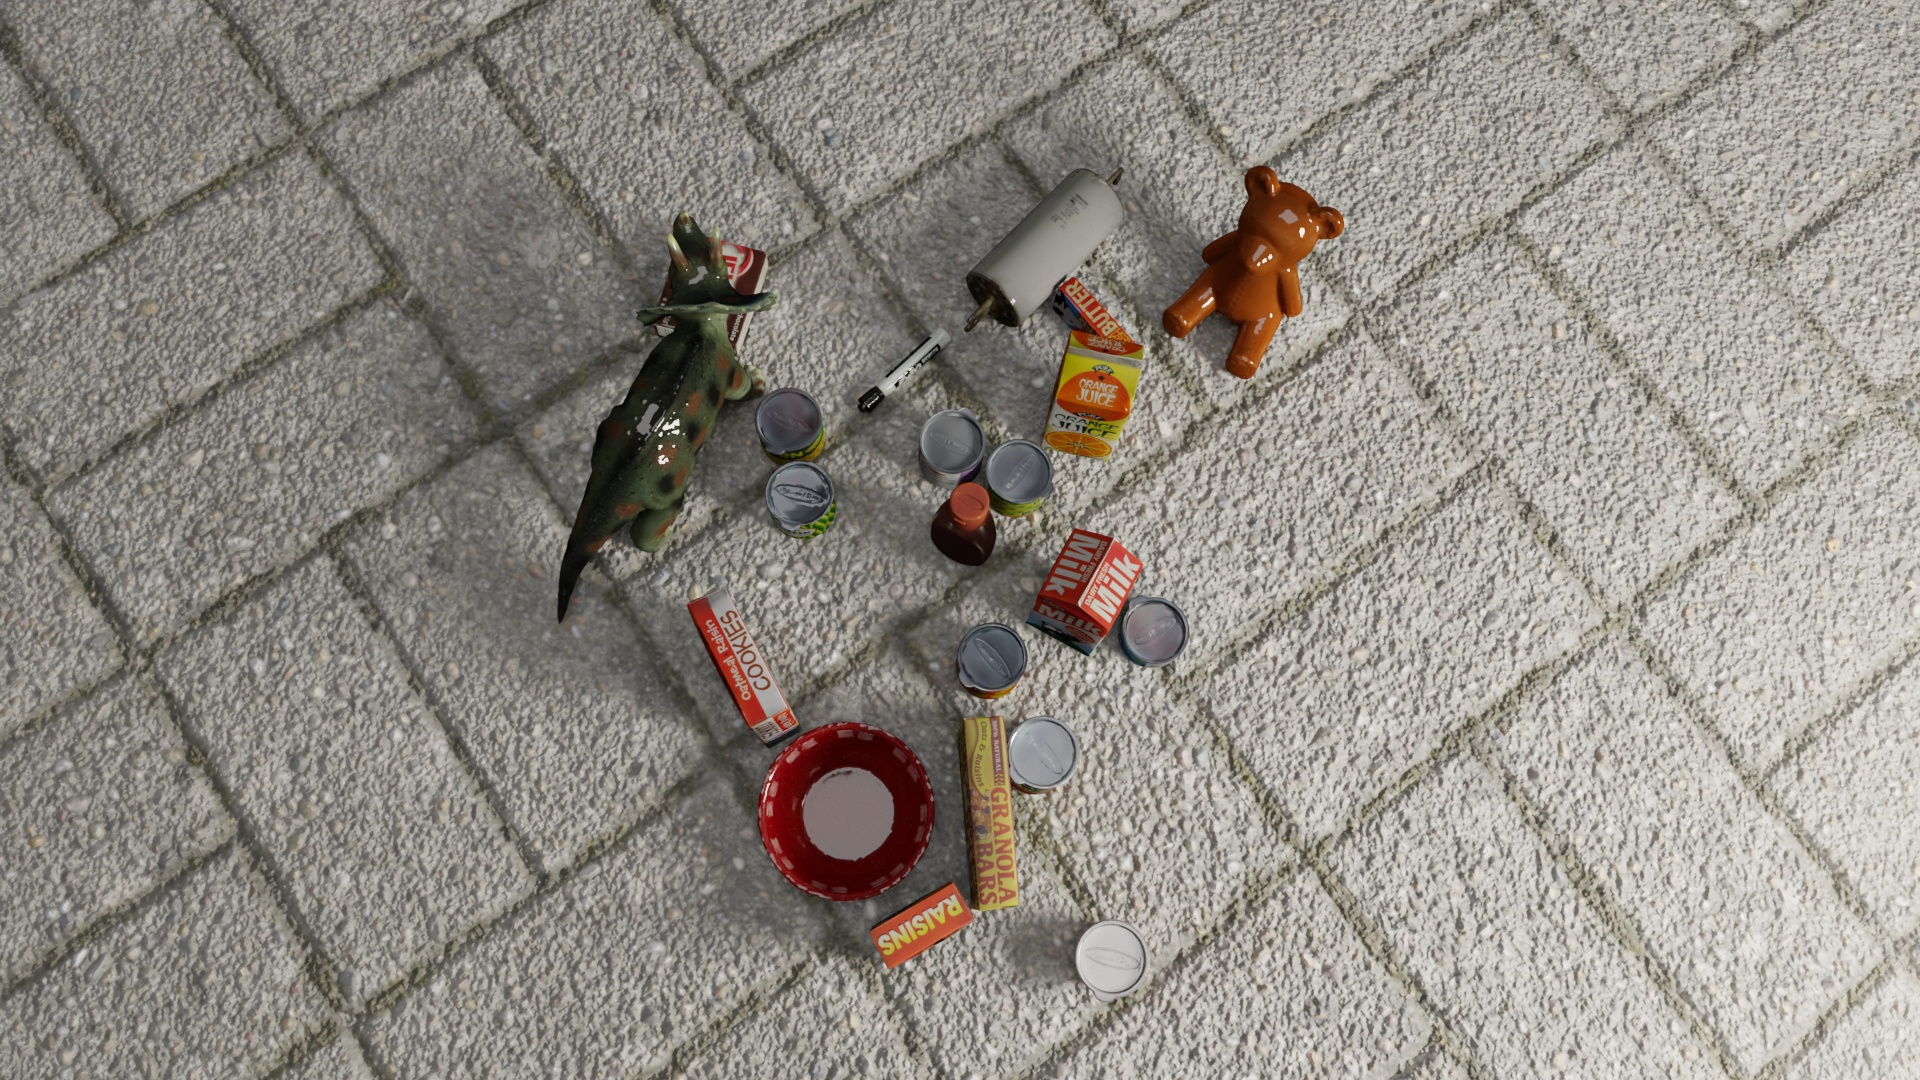
Question:
What are the eight normalized (x, y) image coordinates between 0 and 1 of the cuboid corners for the box of raisins used for packaging the dried fruit snack? Your answer should be a list of normalized (x, y) image coordinates between 0 and 1 with bottom face first then top face, all counter-clockwise.
Answer: [(0.452083, 0.857407), (0.4625, 0.893519), (0.504687, 0.850926), (0.494271, 0.814815), (0.450521, 0.860185), (0.461979, 0.900926), (0.508854, 0.852778), (0.496875, 0.813889)]